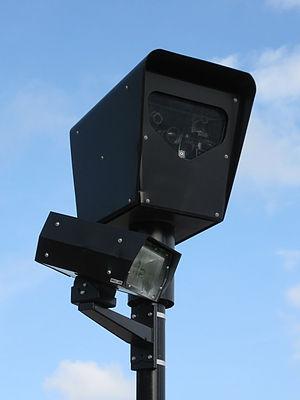
Un système de Contrôle automatisé du franchissement de feux rouges à Chicago, aux États-Unis.
Le Chicago Department of Transportation, connu sous l'acronyme CDOT, est le service municipal responsable de l'infrastructure, la planification, la conception, la construction, l'entretien et la gestion de la voie publique, des rues, ruelles et allées, des ponts et viaducs, de l'éclairage public, des feux de circulation et des panneaux de signalisation dans la ville de Chicago.